Tree network

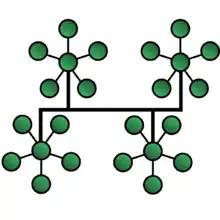
Tree network topology

A tree topology, or star-bus topology, is a hybrid network topology in which star networks are interconnected via bus networks. Tree networks are hierarchical, and each node can have an arbitrary number of child nodes.